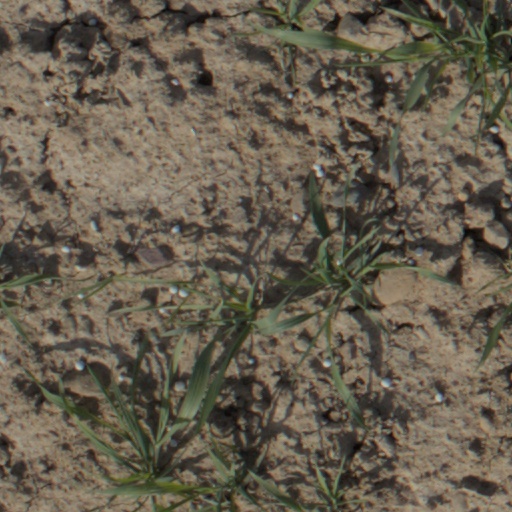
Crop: wheat